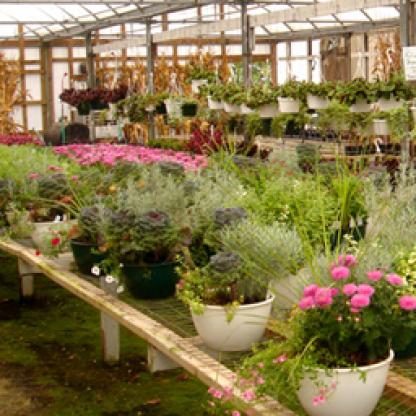
Scene: Indoor